Vulci

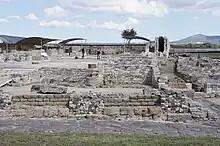
Roman Villa of the Cryptoporticus

The walls were built in the first half of the 4th c. BC before the wars with the Romans and are about 6.5 km in circumference. Several sections can be seen.